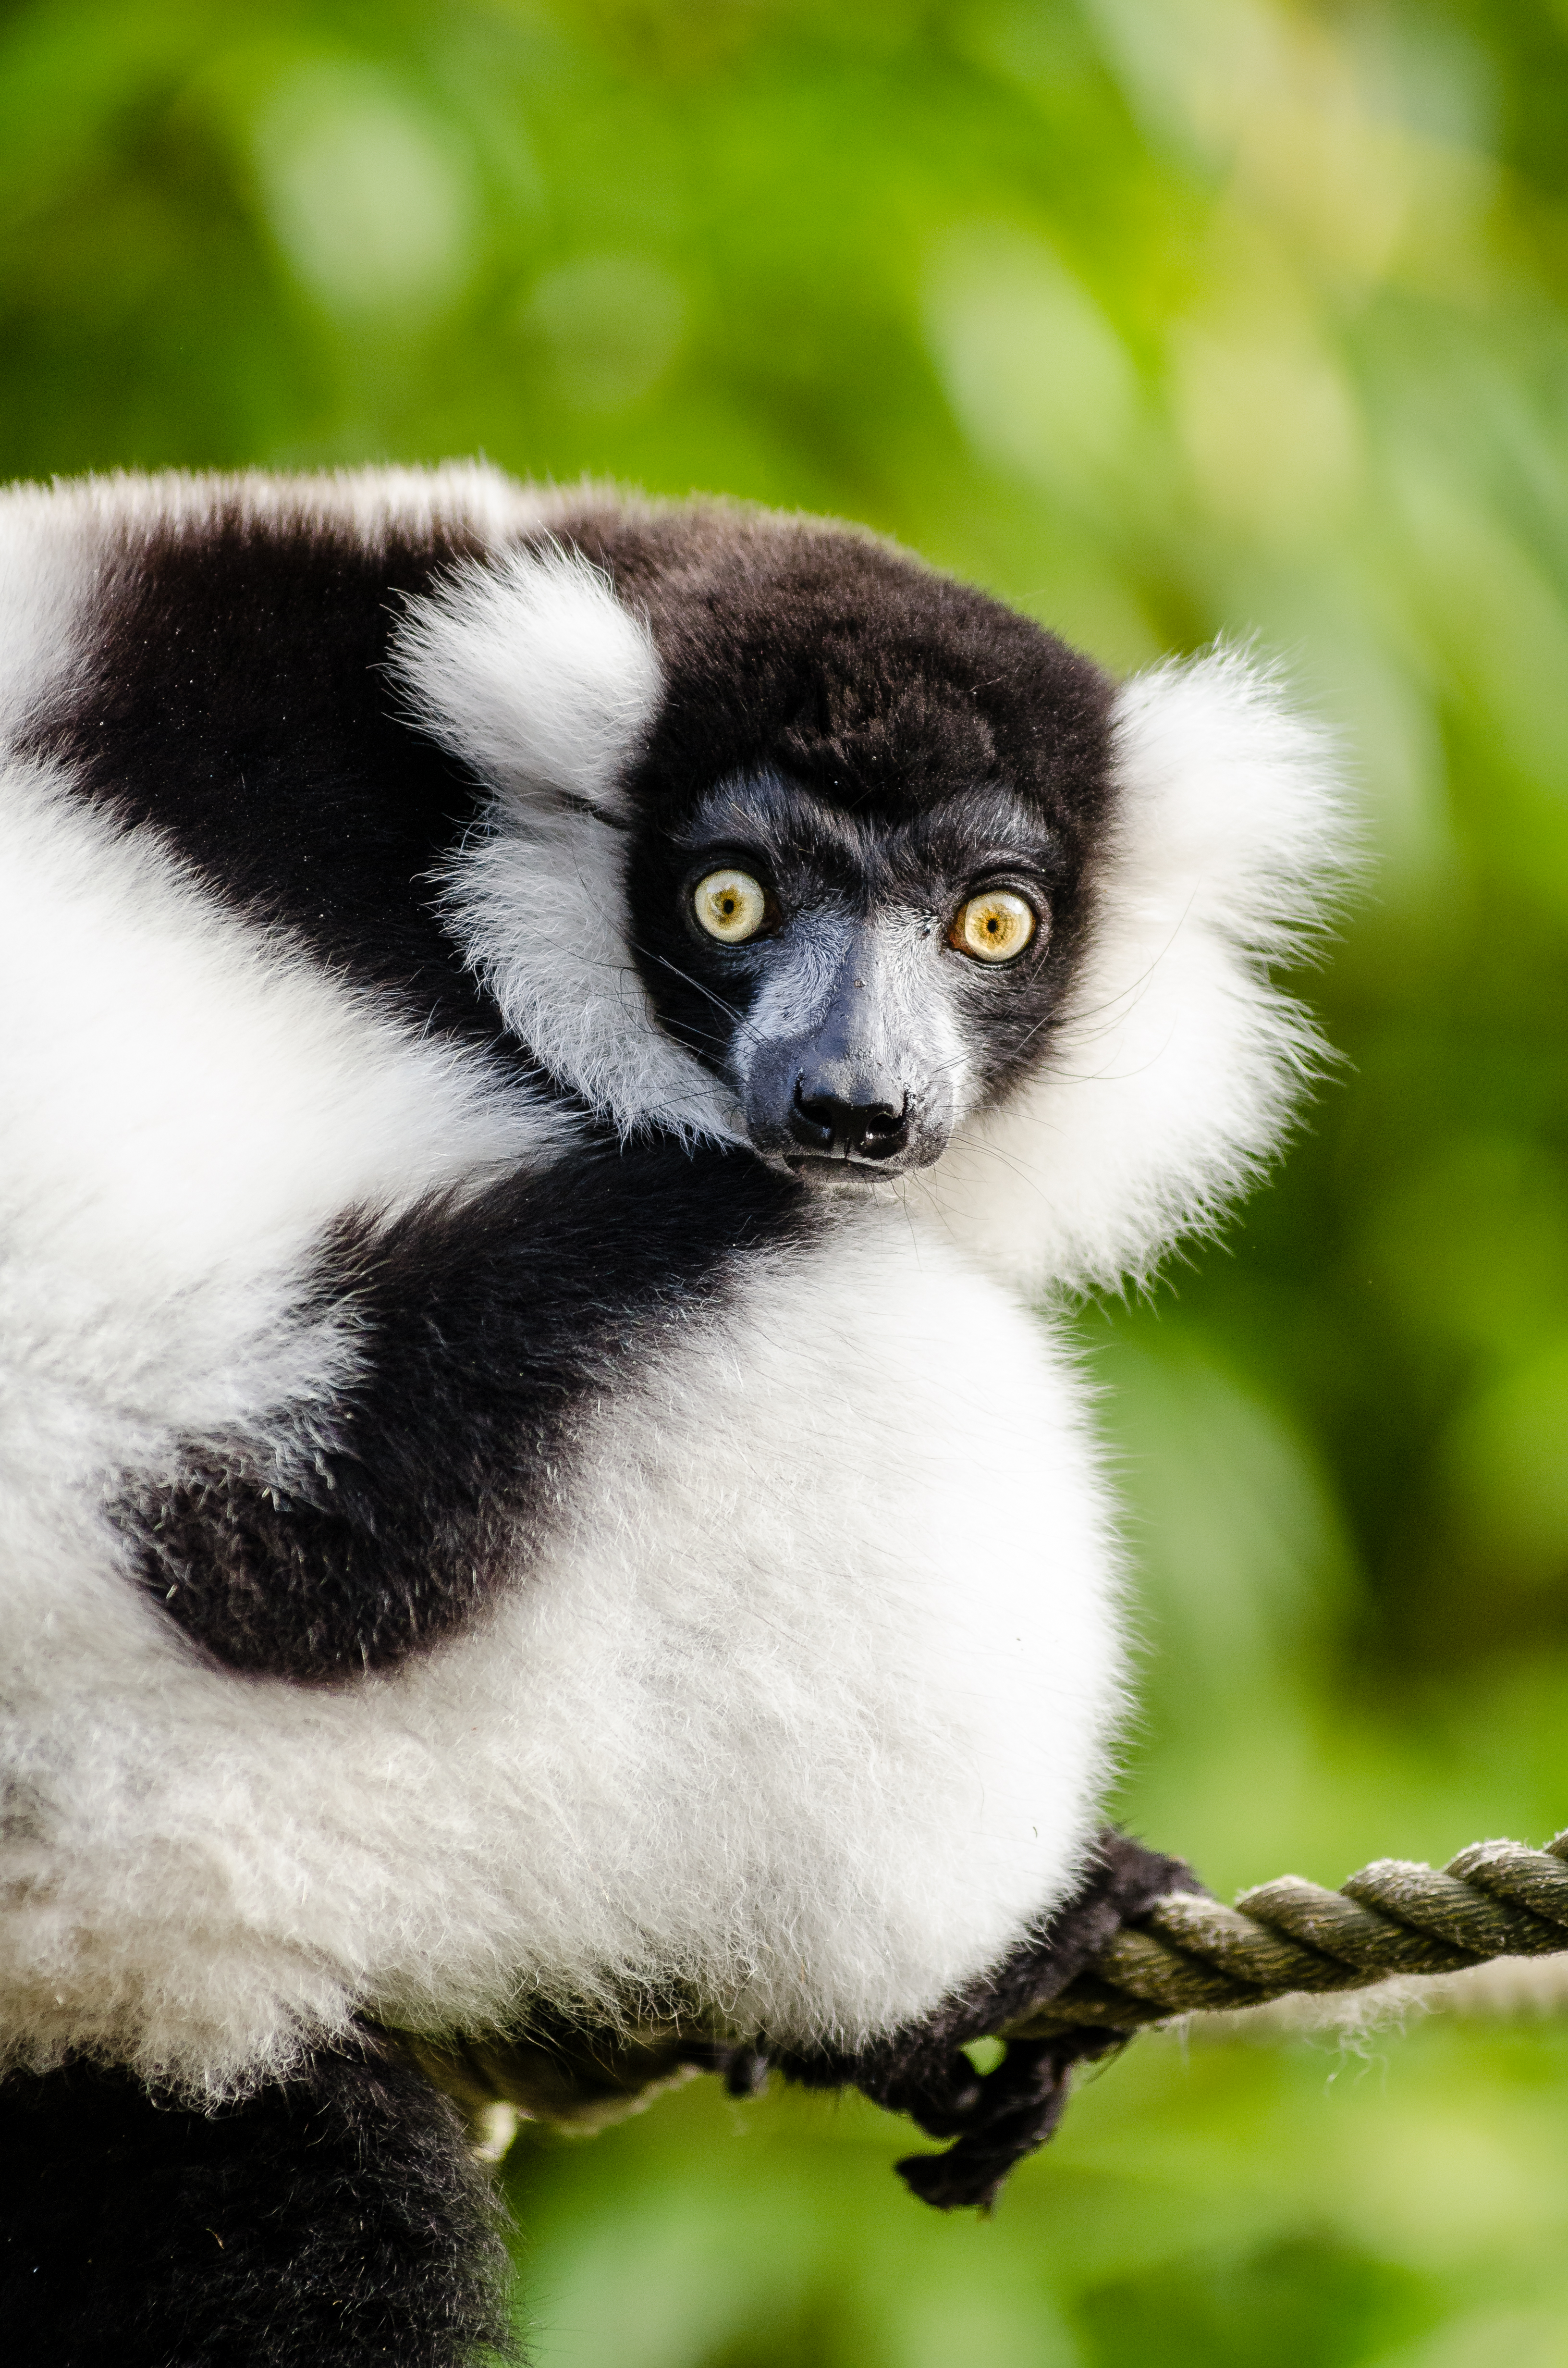
bokeh, white, feet, animal, cute, wildlife, zoo, fur, beak, foot, mammal, nikon, black, fauna, primate, world, close up, eyes, festival, eye, madagascar, vertebrate, germany, deutschland, schwarz, tier, fell, augen, grn, adorable, lemur, niedlich, tierpark, fse, madagaskar, ruffed, weiser, vari, lemuren, auge, fus, new world monkey